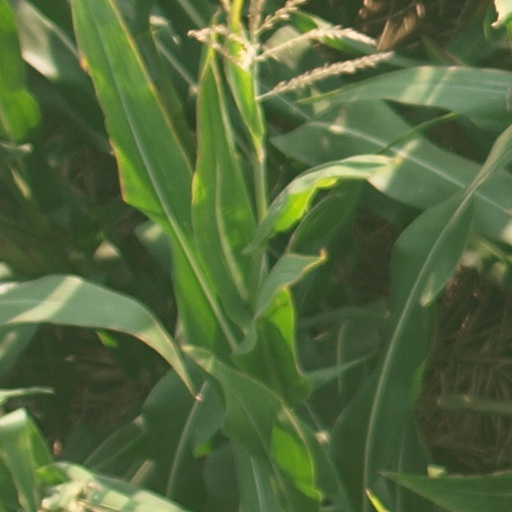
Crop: maize; corn